Vladimir Kotin

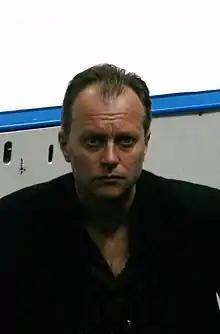
Vladimir Kotin in 2011

Vladimir Grigorievich Kotin (born 28 March 1962) is a former competitive figure skater who represented the Soviet Union. He is a four-time European silver medalist (1985–88), the 1978 World Junior silver medalist, and the 1985 Soviet national champion. Kotin competed at the 1984 Winter Olympics, where he placed eighth, and at the 1988 Winter Olympics, where he placed sixth. He now works as a coach in collaboration with Elena Tchaikovskaia.